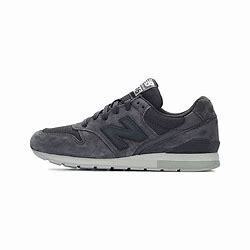
Brand: New
Model: Balance New Balance 996